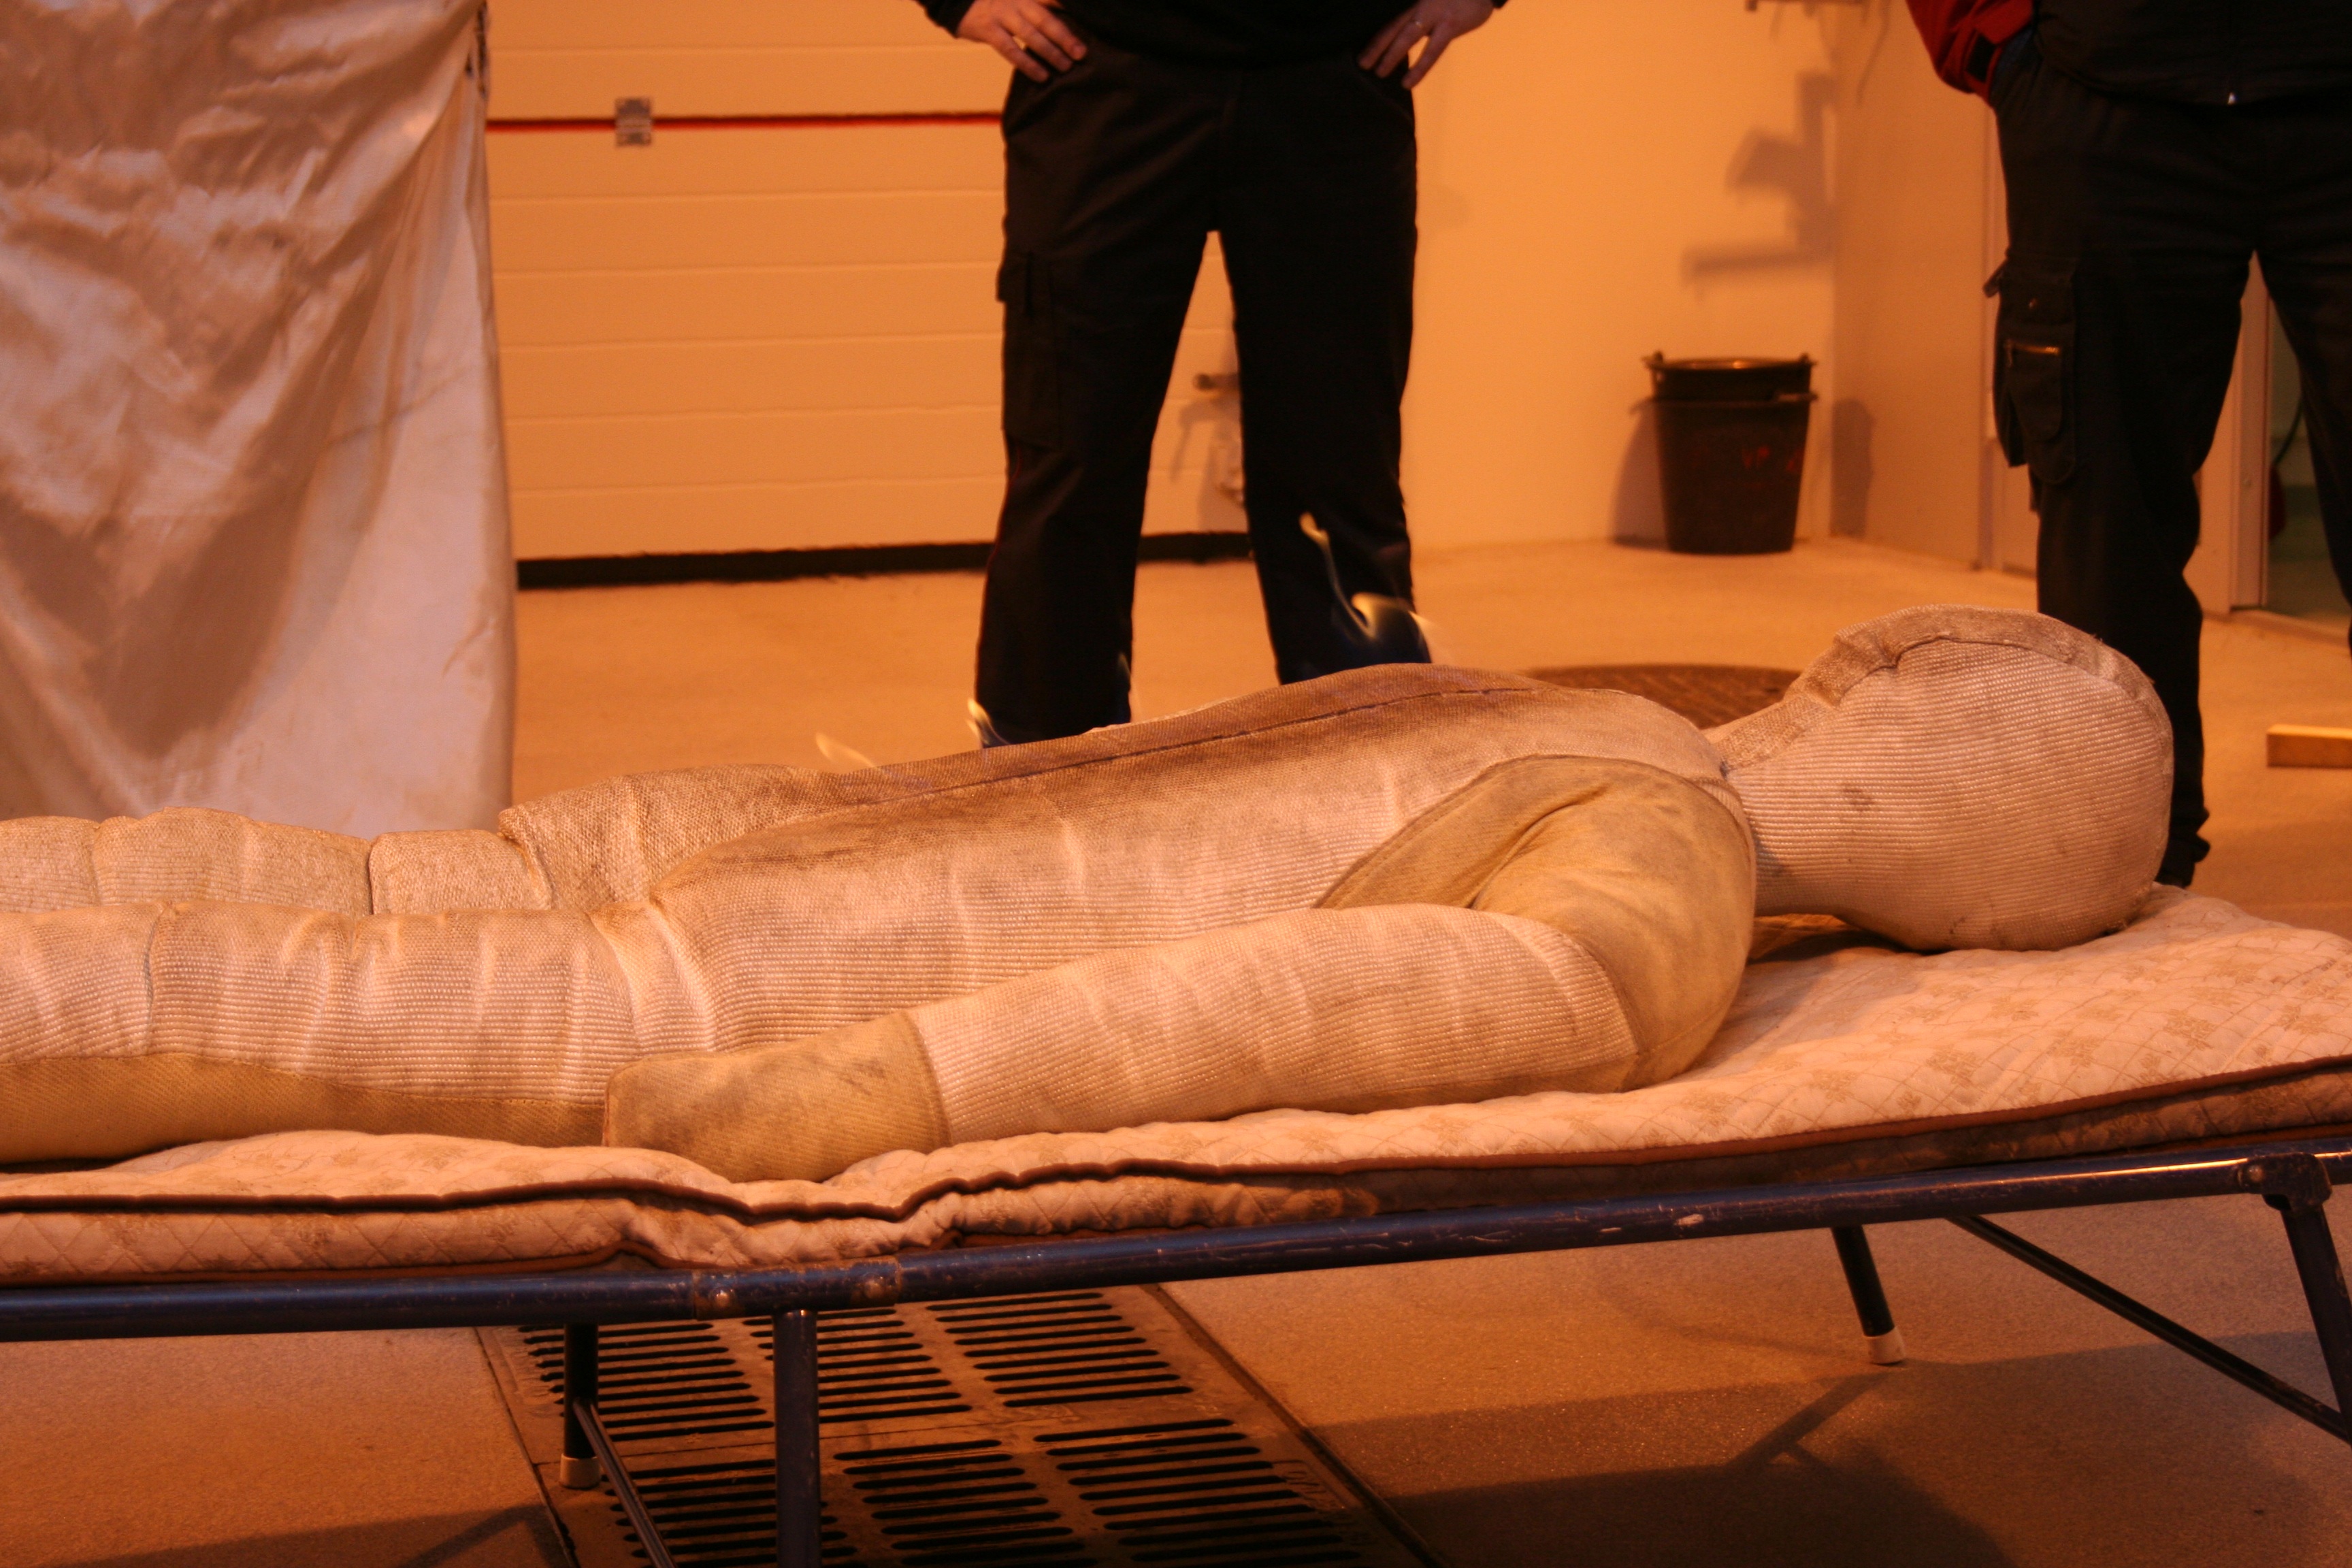
male, leg, sitting, sense, human positions, the shutdown, start the fire, shutdown the doll